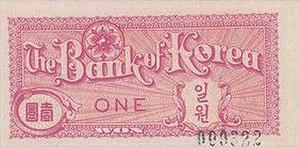
Le hwan était la monnaie de la Corée du Sud du 15 février 1953 au 9 juin 1962 et était géré par la banque de Corée. Il a été introduit en remplacement du premier won sud-coréen qui avait trop souffert de l'inflation. Bien que celle-ci ralentisse, la dévaluation se poursuit avec le hwan. Son taux de change avec le dollar US passe de 60 hwans pour 1 dollar lors de son introduction à 180 hwans/$ le 15 décembre 1953, 500 hwans/$ le 15 aout 1955, 650 hwans/$ le 23 février 1960, 1000 hwans/$ le 1ᵉʳ janvier 1961 et finalement 1250 hwans/$ le 2 février 1961. Peu après, il est remplacé par le deuxième won sud-coréen à un taux de 1 won pour 10 hwans. Les pièces de 10 et 50 hwans sont restées en circulation jusqu'au 22 mars 1975.